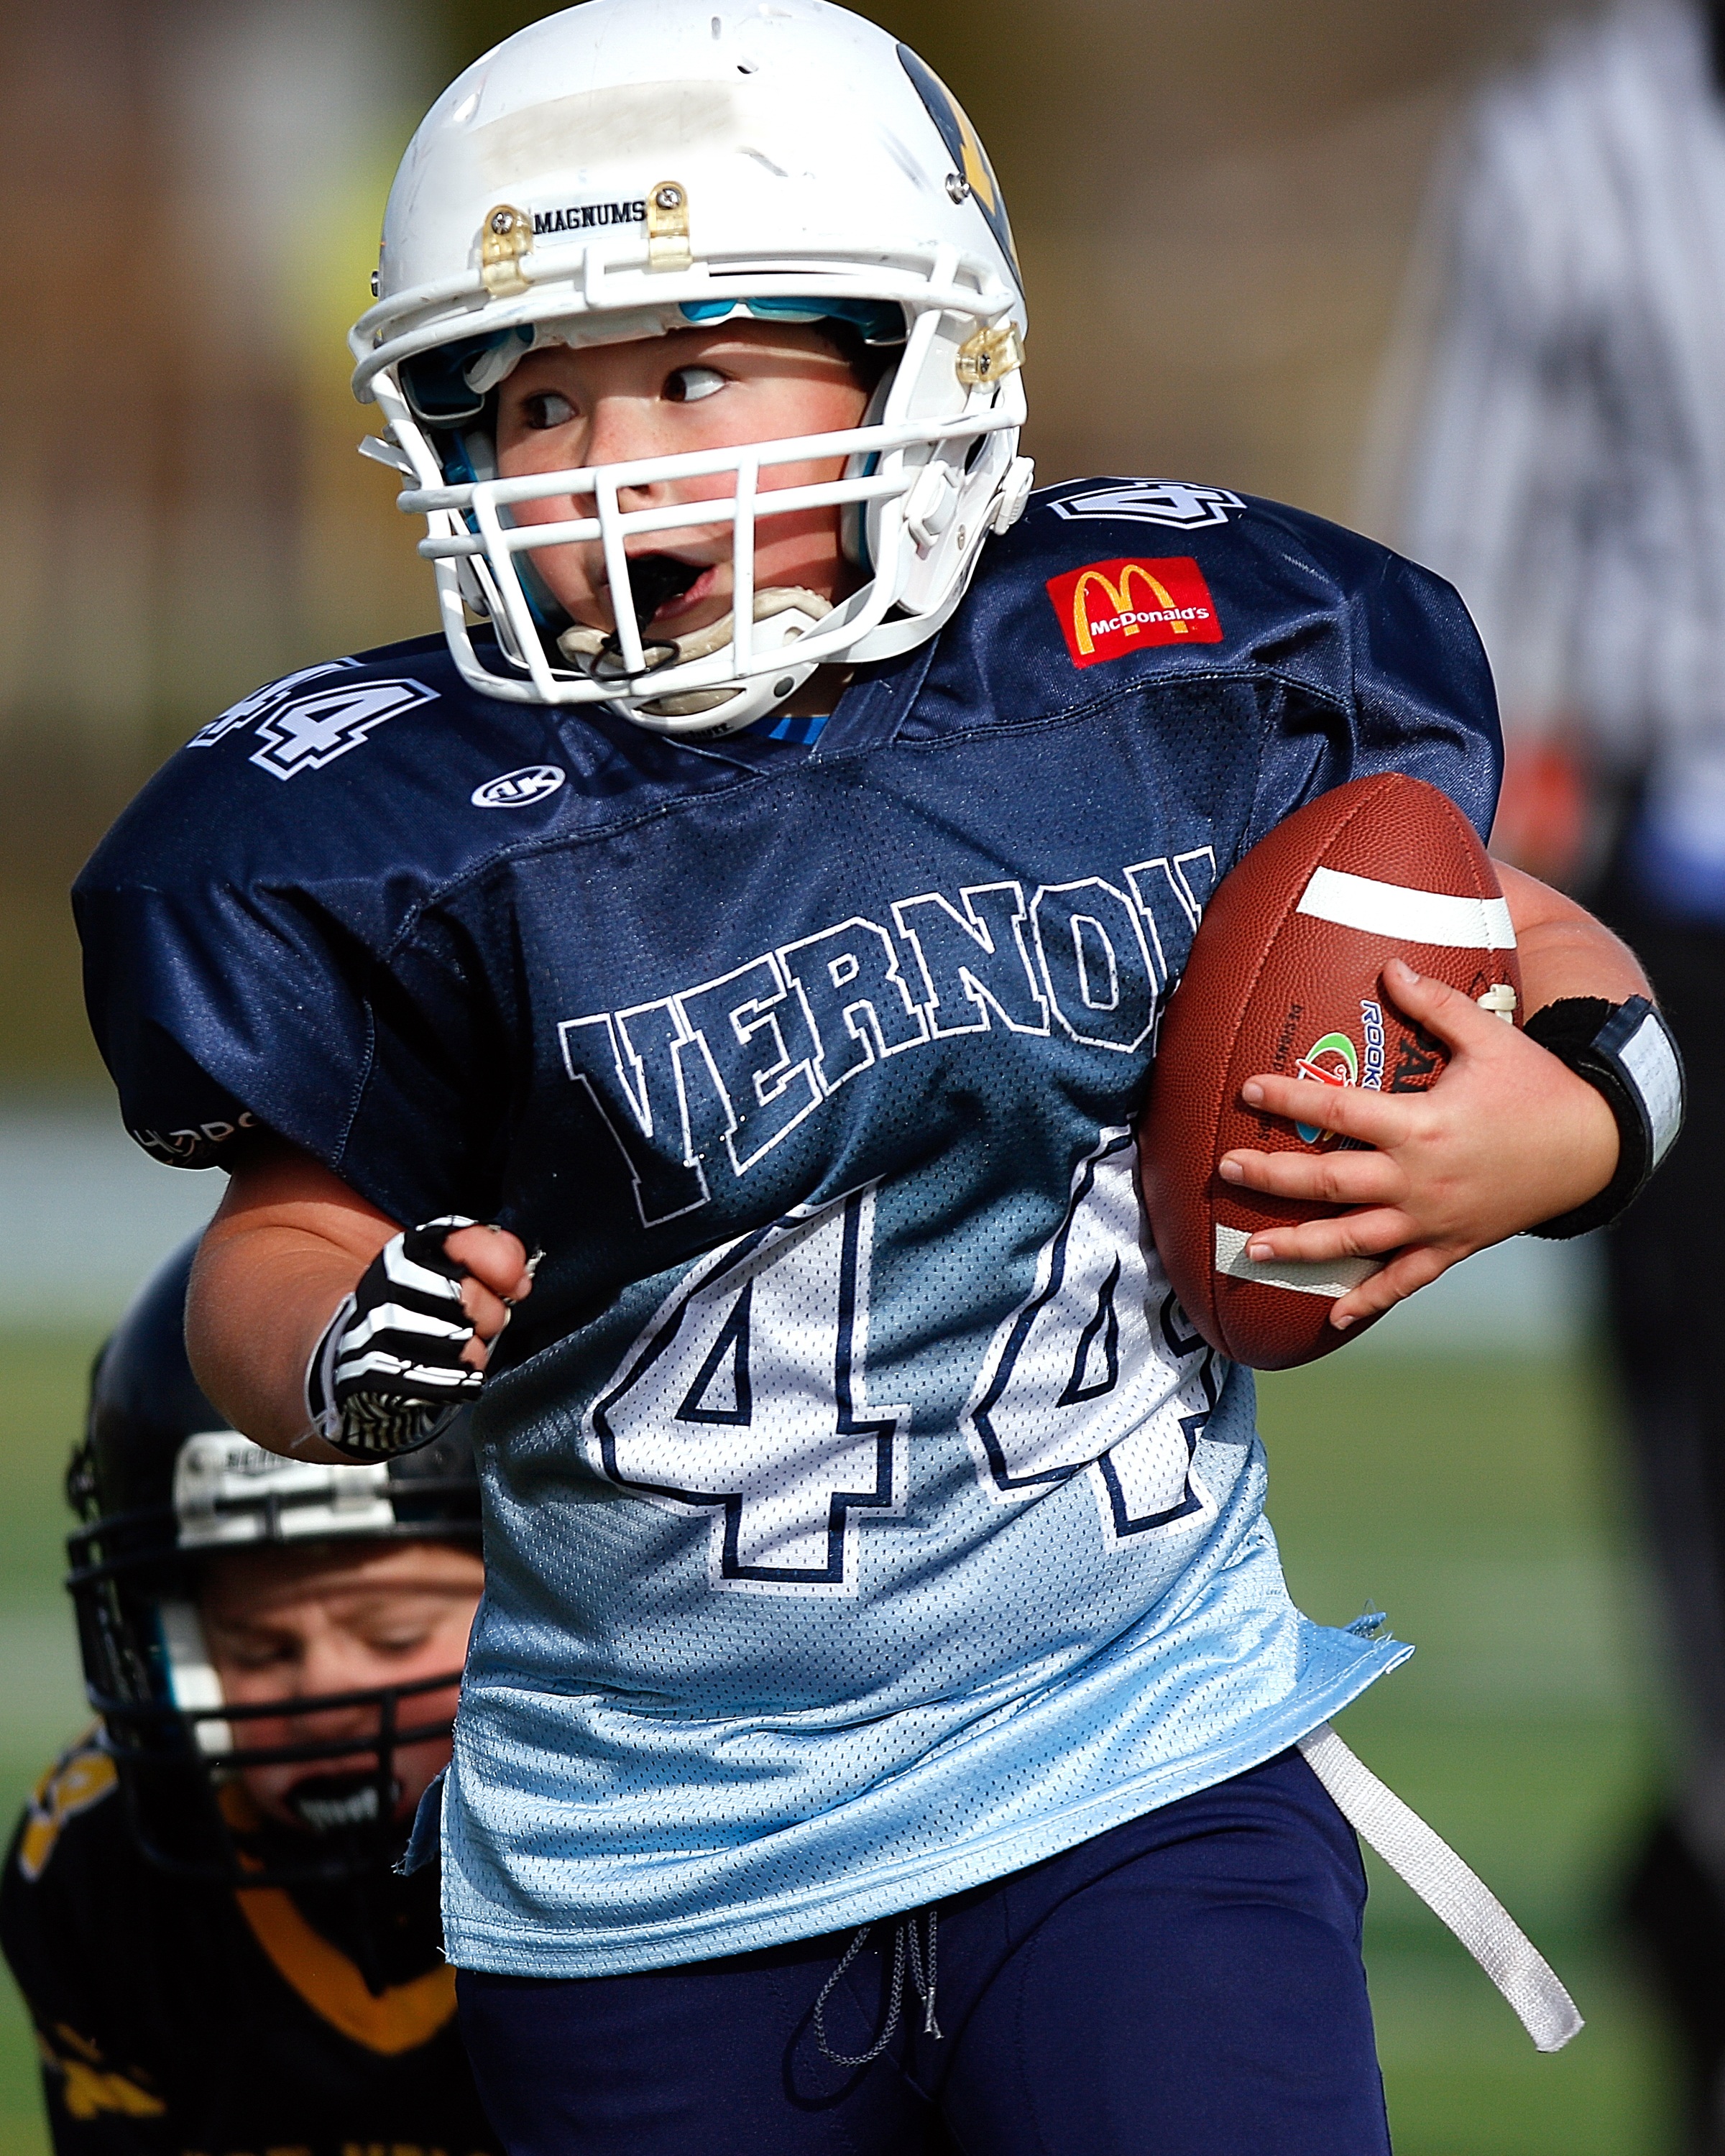
sport, running, run, male, young, youth, action, soccer, runner, clothing, football, headgear, player, competition, american, american football, sports, back, helmet, ball, uniform, athlete, football player, catcher, ball carrier, gridiron, running back, halfback, ball game, competitive sport, team sport, football helmet, baseball positions, football equipment and supplies, gridiron football, protective equipment in gridiron football